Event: Ecuador Earthquake
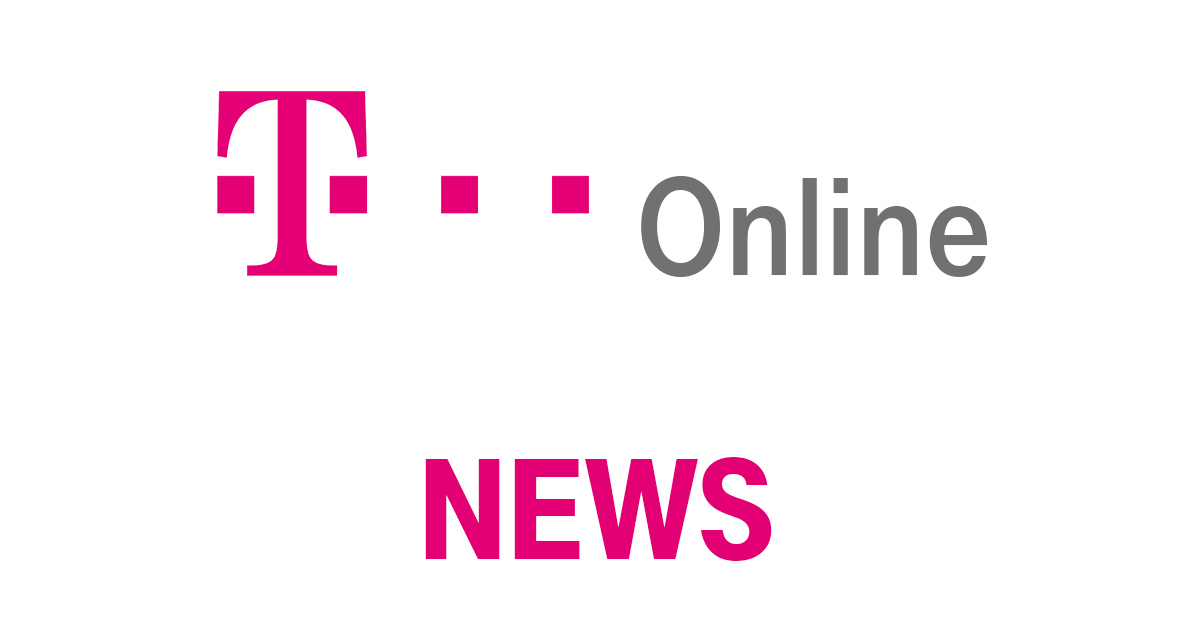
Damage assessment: no_damage